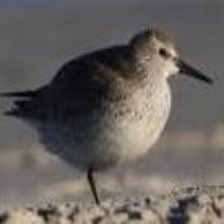
Species: RED KNOT
Scientific name: CALIDRIS CANUTUS
ImageNet parent category: red-backed_sandpiper